Battle and massacre at Shar al-Shatt

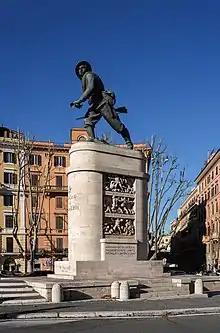
Monument in Rome for the Bersaglieri, with Sciara Sciat reference (the top-most panel on the southeast side of the monument)

Colonel Neşet's attacks on the Italian positions in the morning served only to mask the main attack that was directed against the less well-armed eastern positions held by the 11th Regiment of Bersaglieri commanded by Colonel Gustavo Fara and which, due to the conformation of the area, could not be adequately fortified. In fact, they were crossing Menscia, a densely populated district of the Tripoli oasis, and therefore could not be supported by artillery (due to the lack of a firing range) and had not been prepared for defense to avoid damaging the property of the inhabitants. The deployment of the bersaglieri saw the XXXIII battalion deployed without reserve between Fort Messri and Henni, the XXVII battalion between Henni and the sea with a company in reserve at Bu Sette, and the XV battalion in reserve east of Henni.